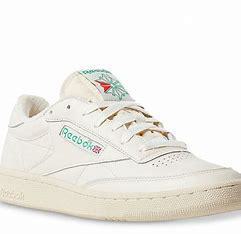
Brand: Reebok
Model: Club C